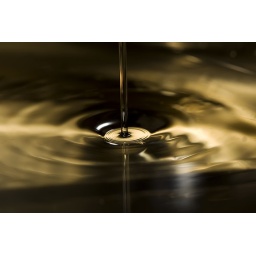
canon 350d ,100mm macro, taken on the kitchen sink handheld built in flash with lumiquest pop up flash diffuser.